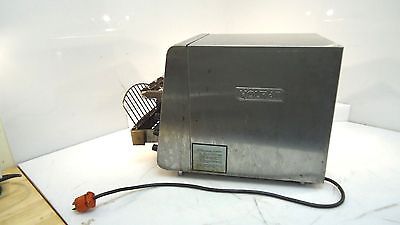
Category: toaster